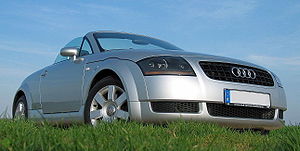
Audi TT / TT (8N, 1998−2006) / Facelift
Audi TT Roadster (2000−2006)
Audi TT er en bilmodel fra Audi AG, som findes som coupé og cabriolet.